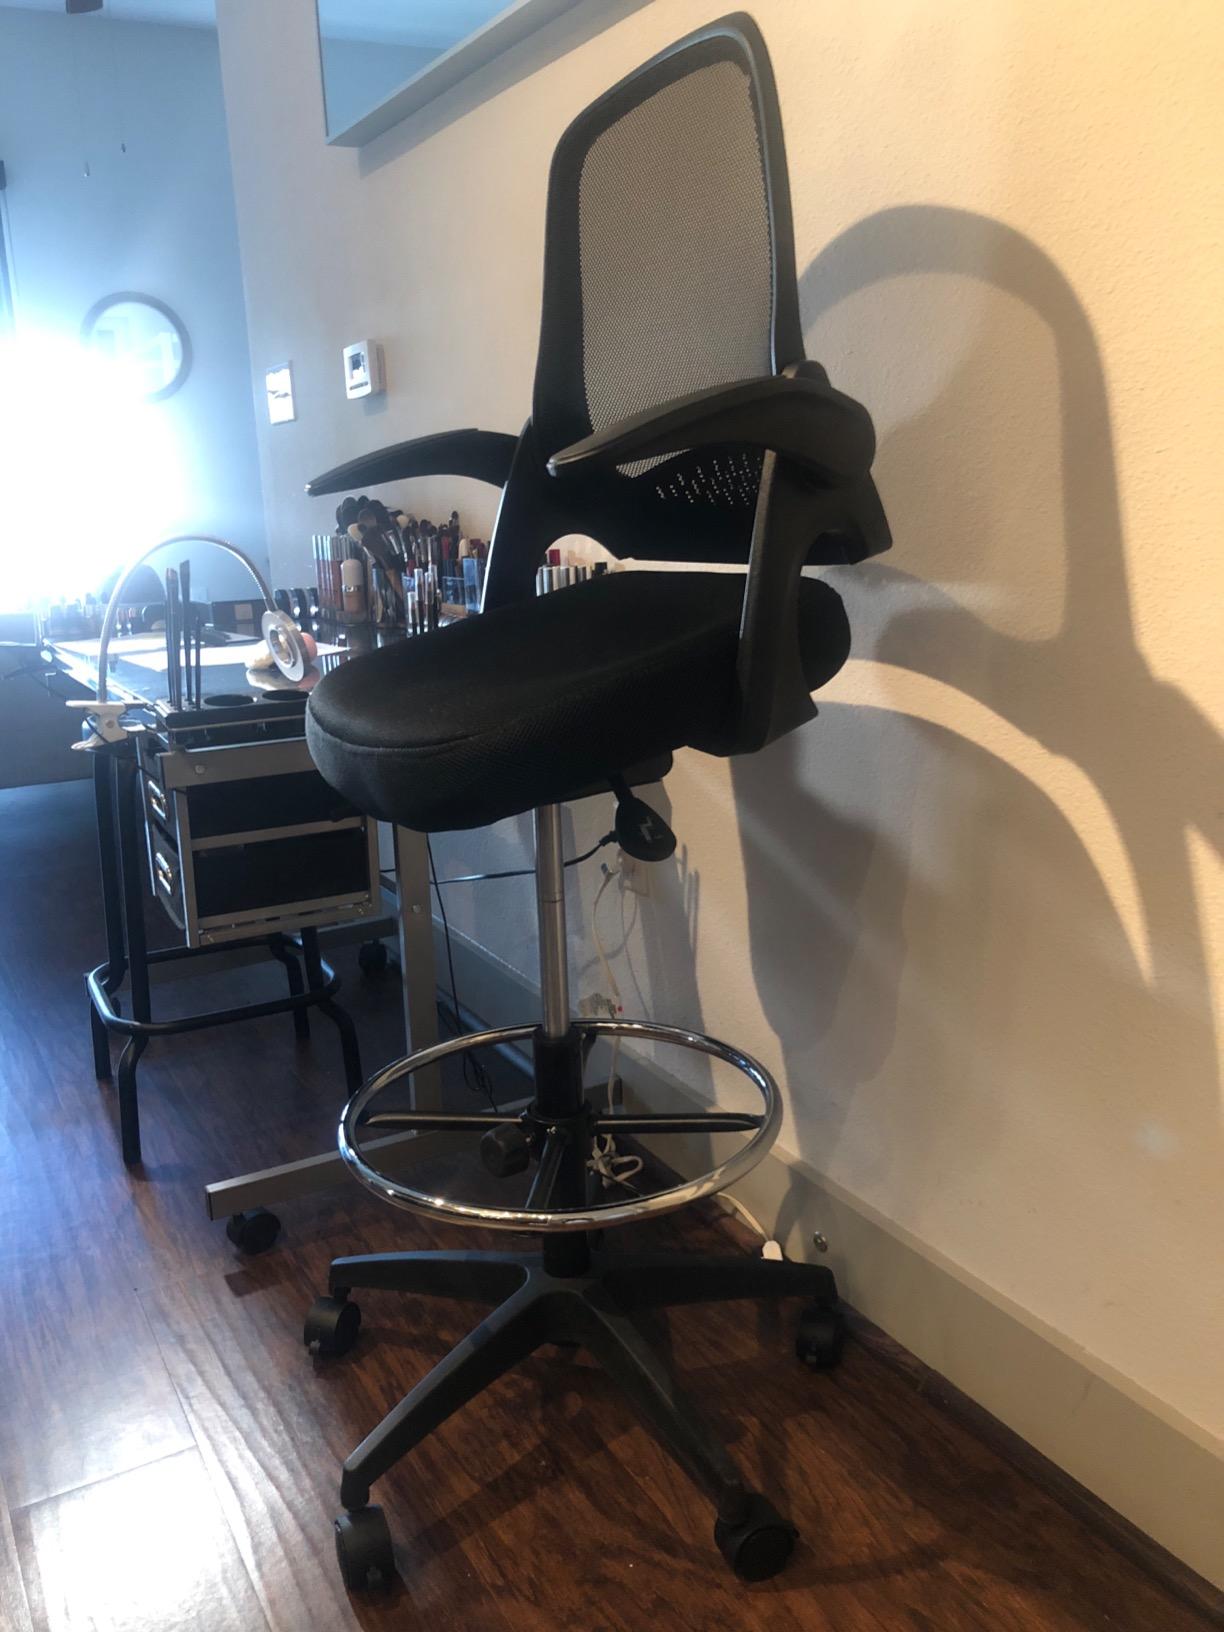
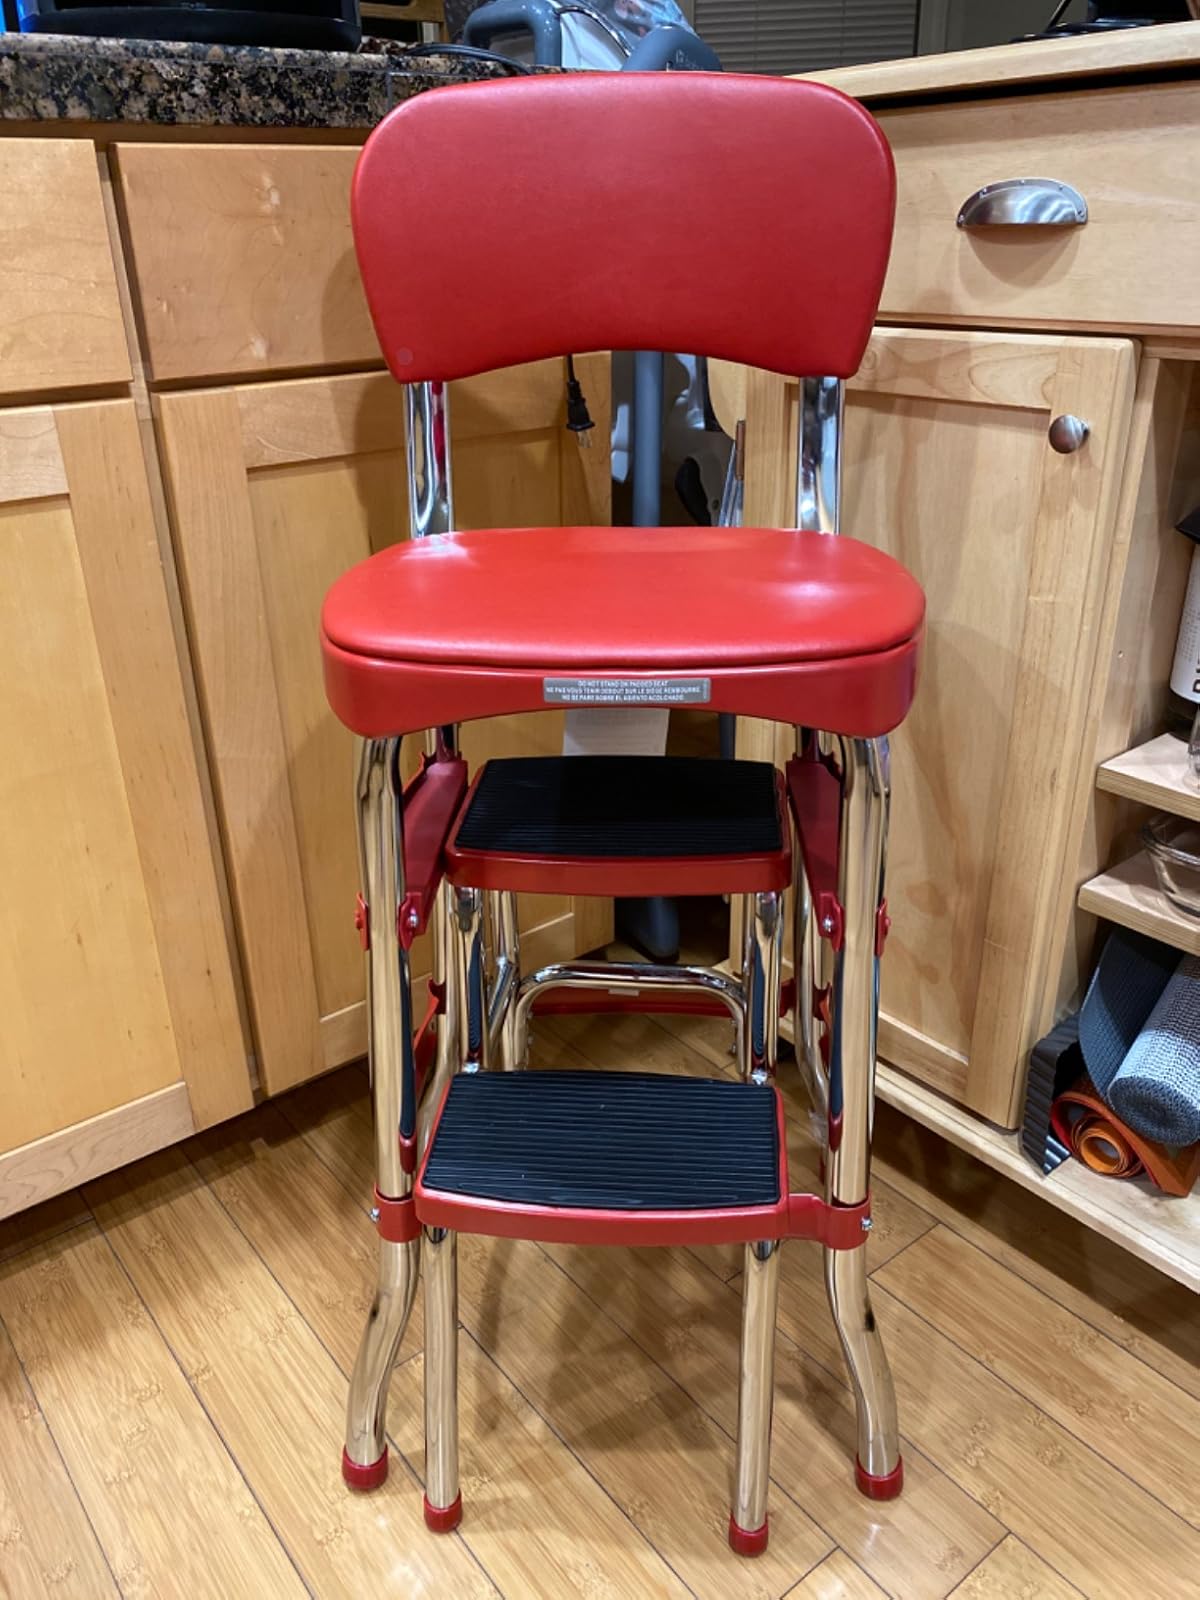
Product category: items_chair
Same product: no